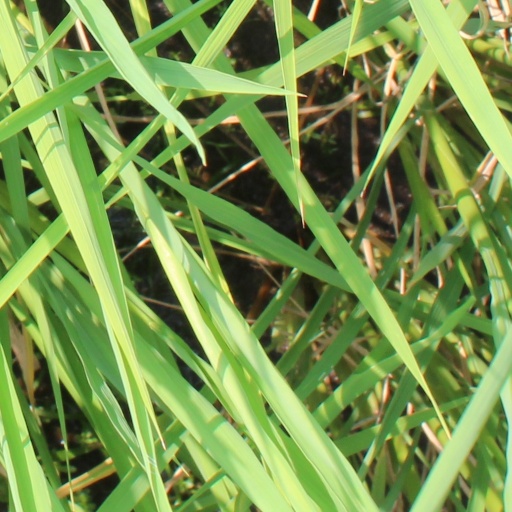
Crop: rice